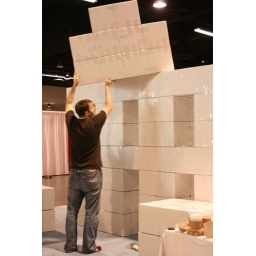
Tim hoists up the roof of the house! Total height of the house is over 11 feet tall!